Ishant Sharma

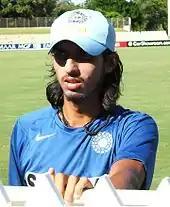
Ishant Sharma in 2008

At the age of 18, Sharma was called to join the Indian squad for the tour of South Africa in 2006–07. However, after receiving the call and organising travel arrangements, he was deselected.